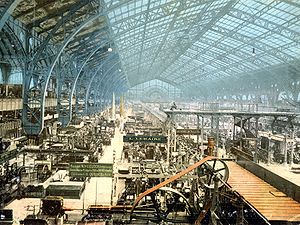
Den industrielle revolution / Industriel revolution andre steder / Frankrig / Styrken gennem landbrugs- og industriprodukter
Udstillingshal ved Verdensudstillingen i Paris 1900.
Den industrielle revolution var en periode fra omkring 1760 til et tidspunkt mellem 1820 og 1840, hvor store ændringer inden for landbrug, masseproduktion, minedrift og transport havde en dybtgående betydning for socioøkonomiske og kulturelle forhold i Storbritannien. Ændringerne spredte sig senere til hele Europa, Nordamerika og til sidst til resten af verden. Den industrielle revolution udgjorde et vendepunkt for menneskehedens samfund; Næsten alle aspekter af dagligdagen blev med tiden påvirket på den ene eller anden måde.